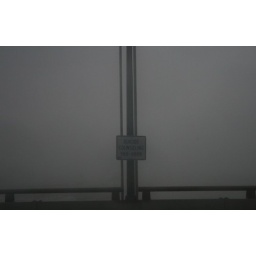
...a sign on a bridge in Portland.